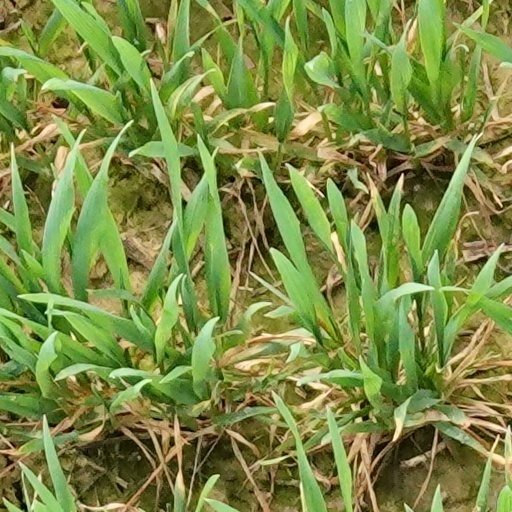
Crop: wheat